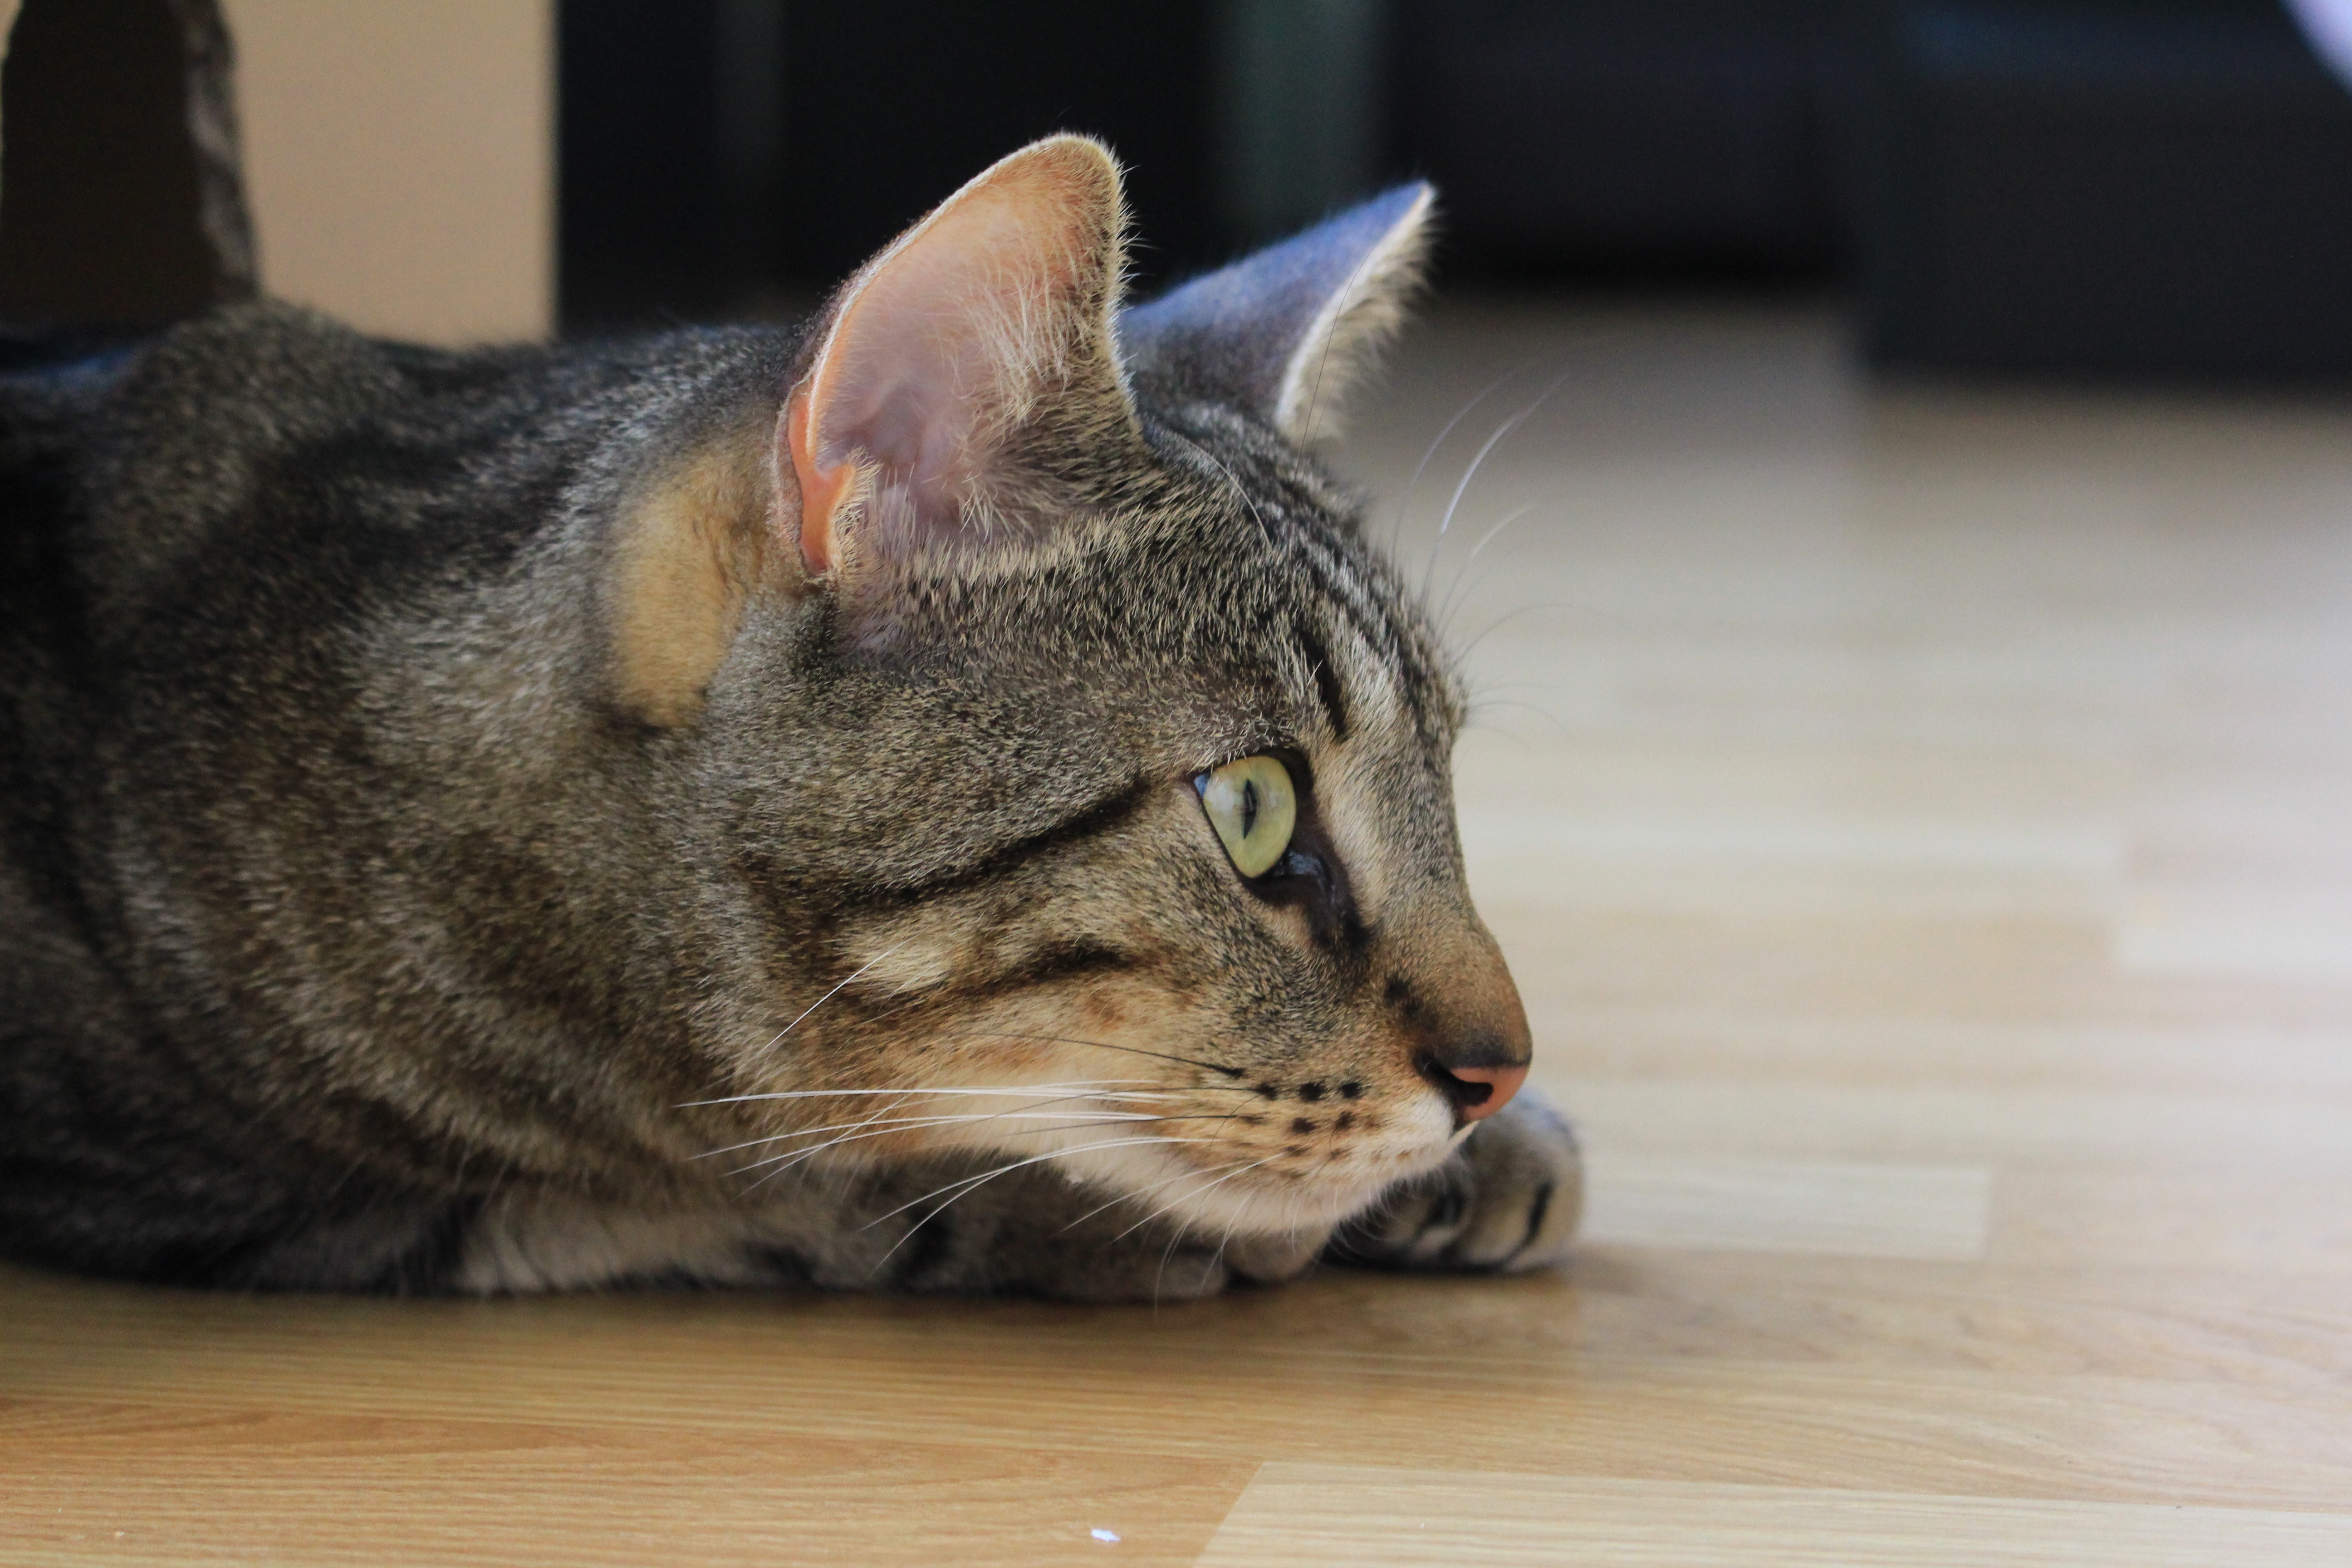
pet, cat, feline, tabby, mammal, close up, whiskers, vertebrate, cat head, tabby cat, cute kitten, european shorthair, small to medium sized cats, cat like mammal, domestic short haired cat